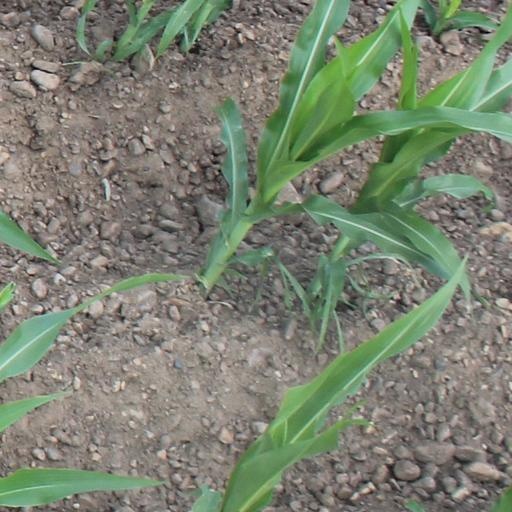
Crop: maize; corn